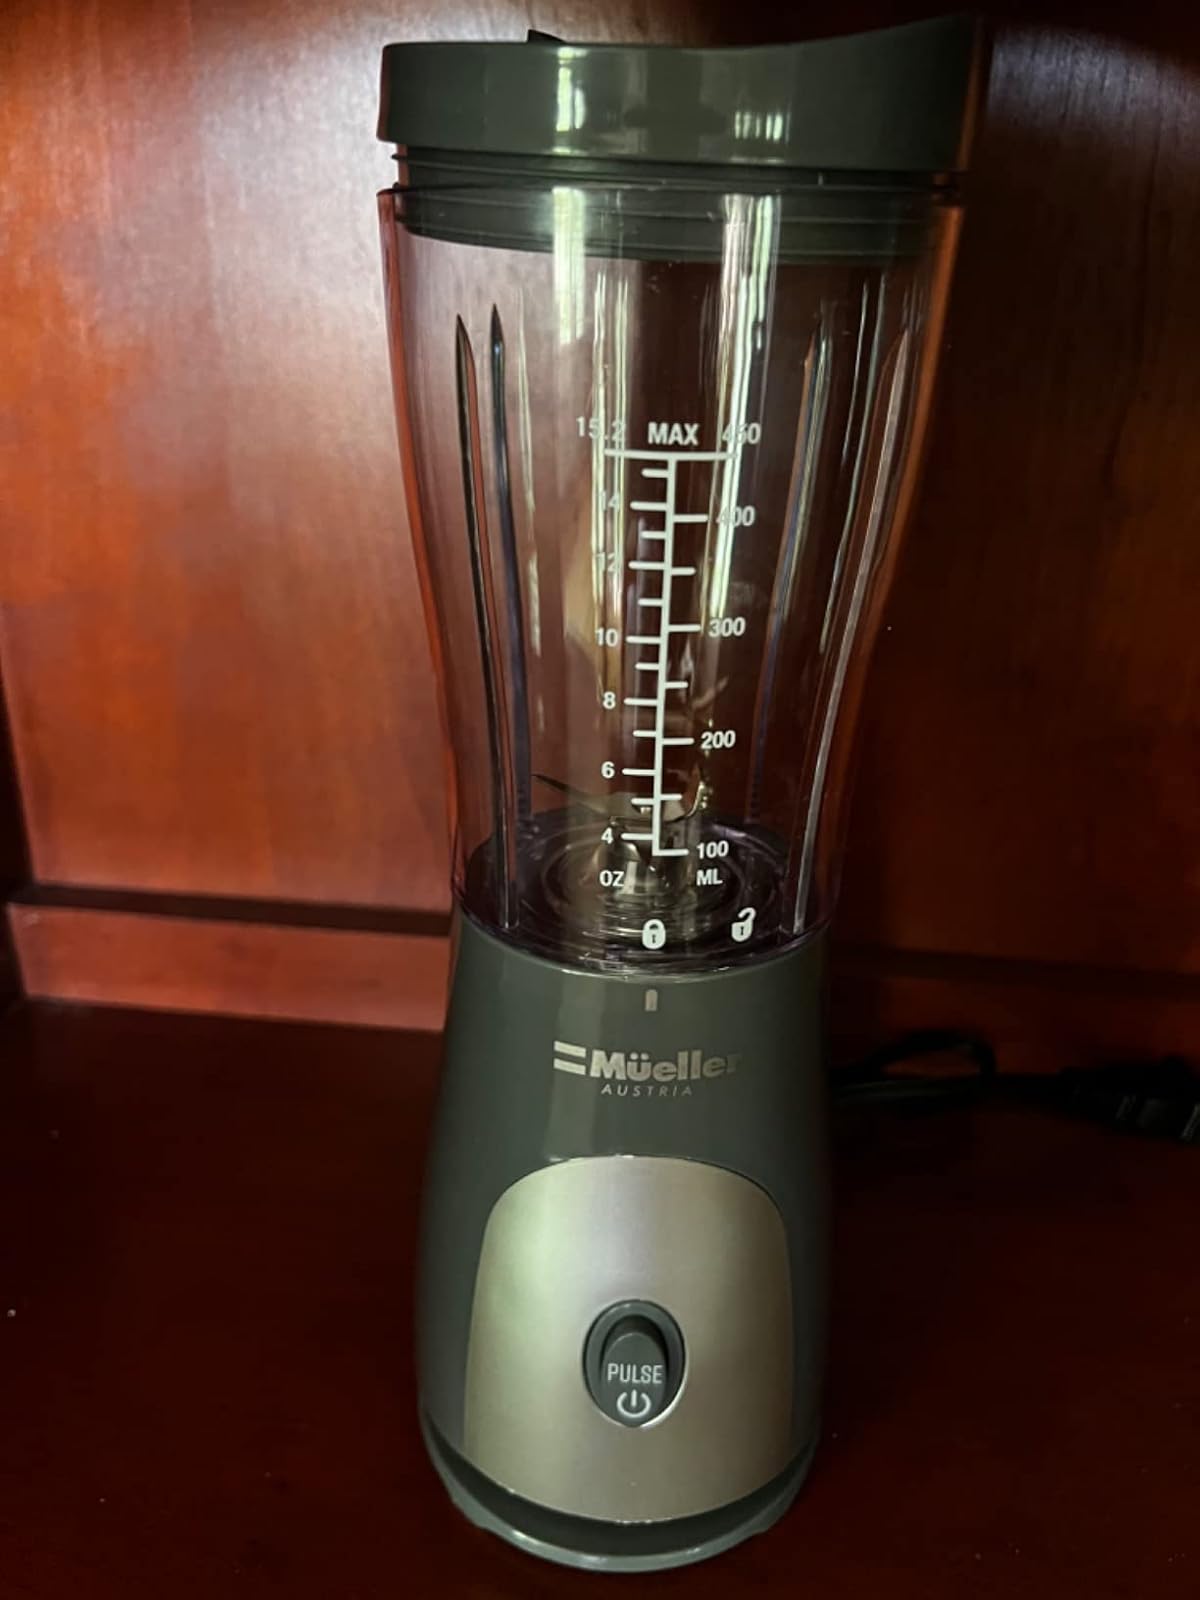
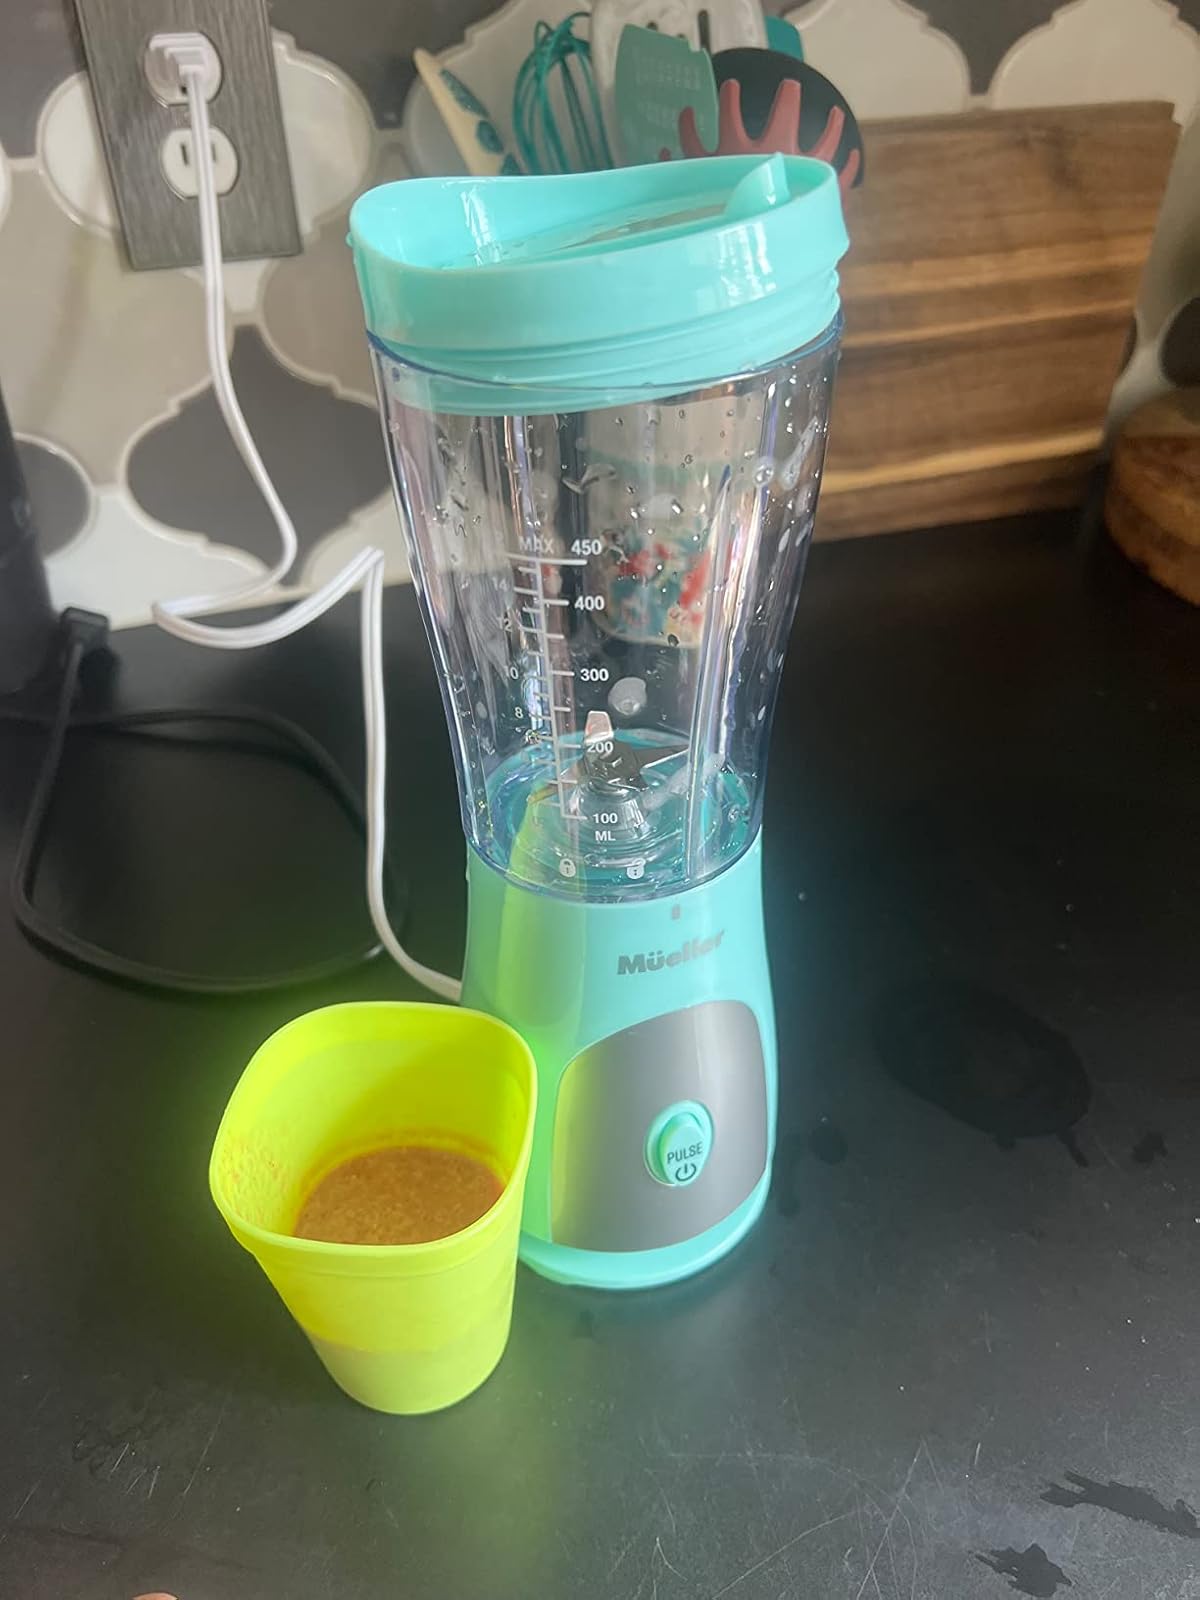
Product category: items_blender
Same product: no